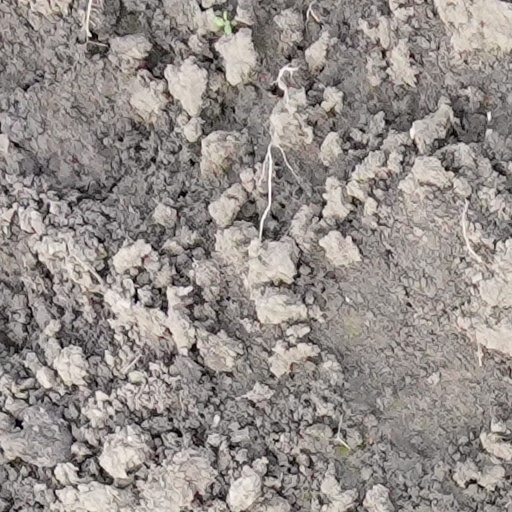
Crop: wheat